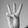
ASL letter: W